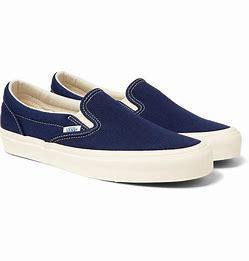
Brand: Vans
Model: Classic Slip On